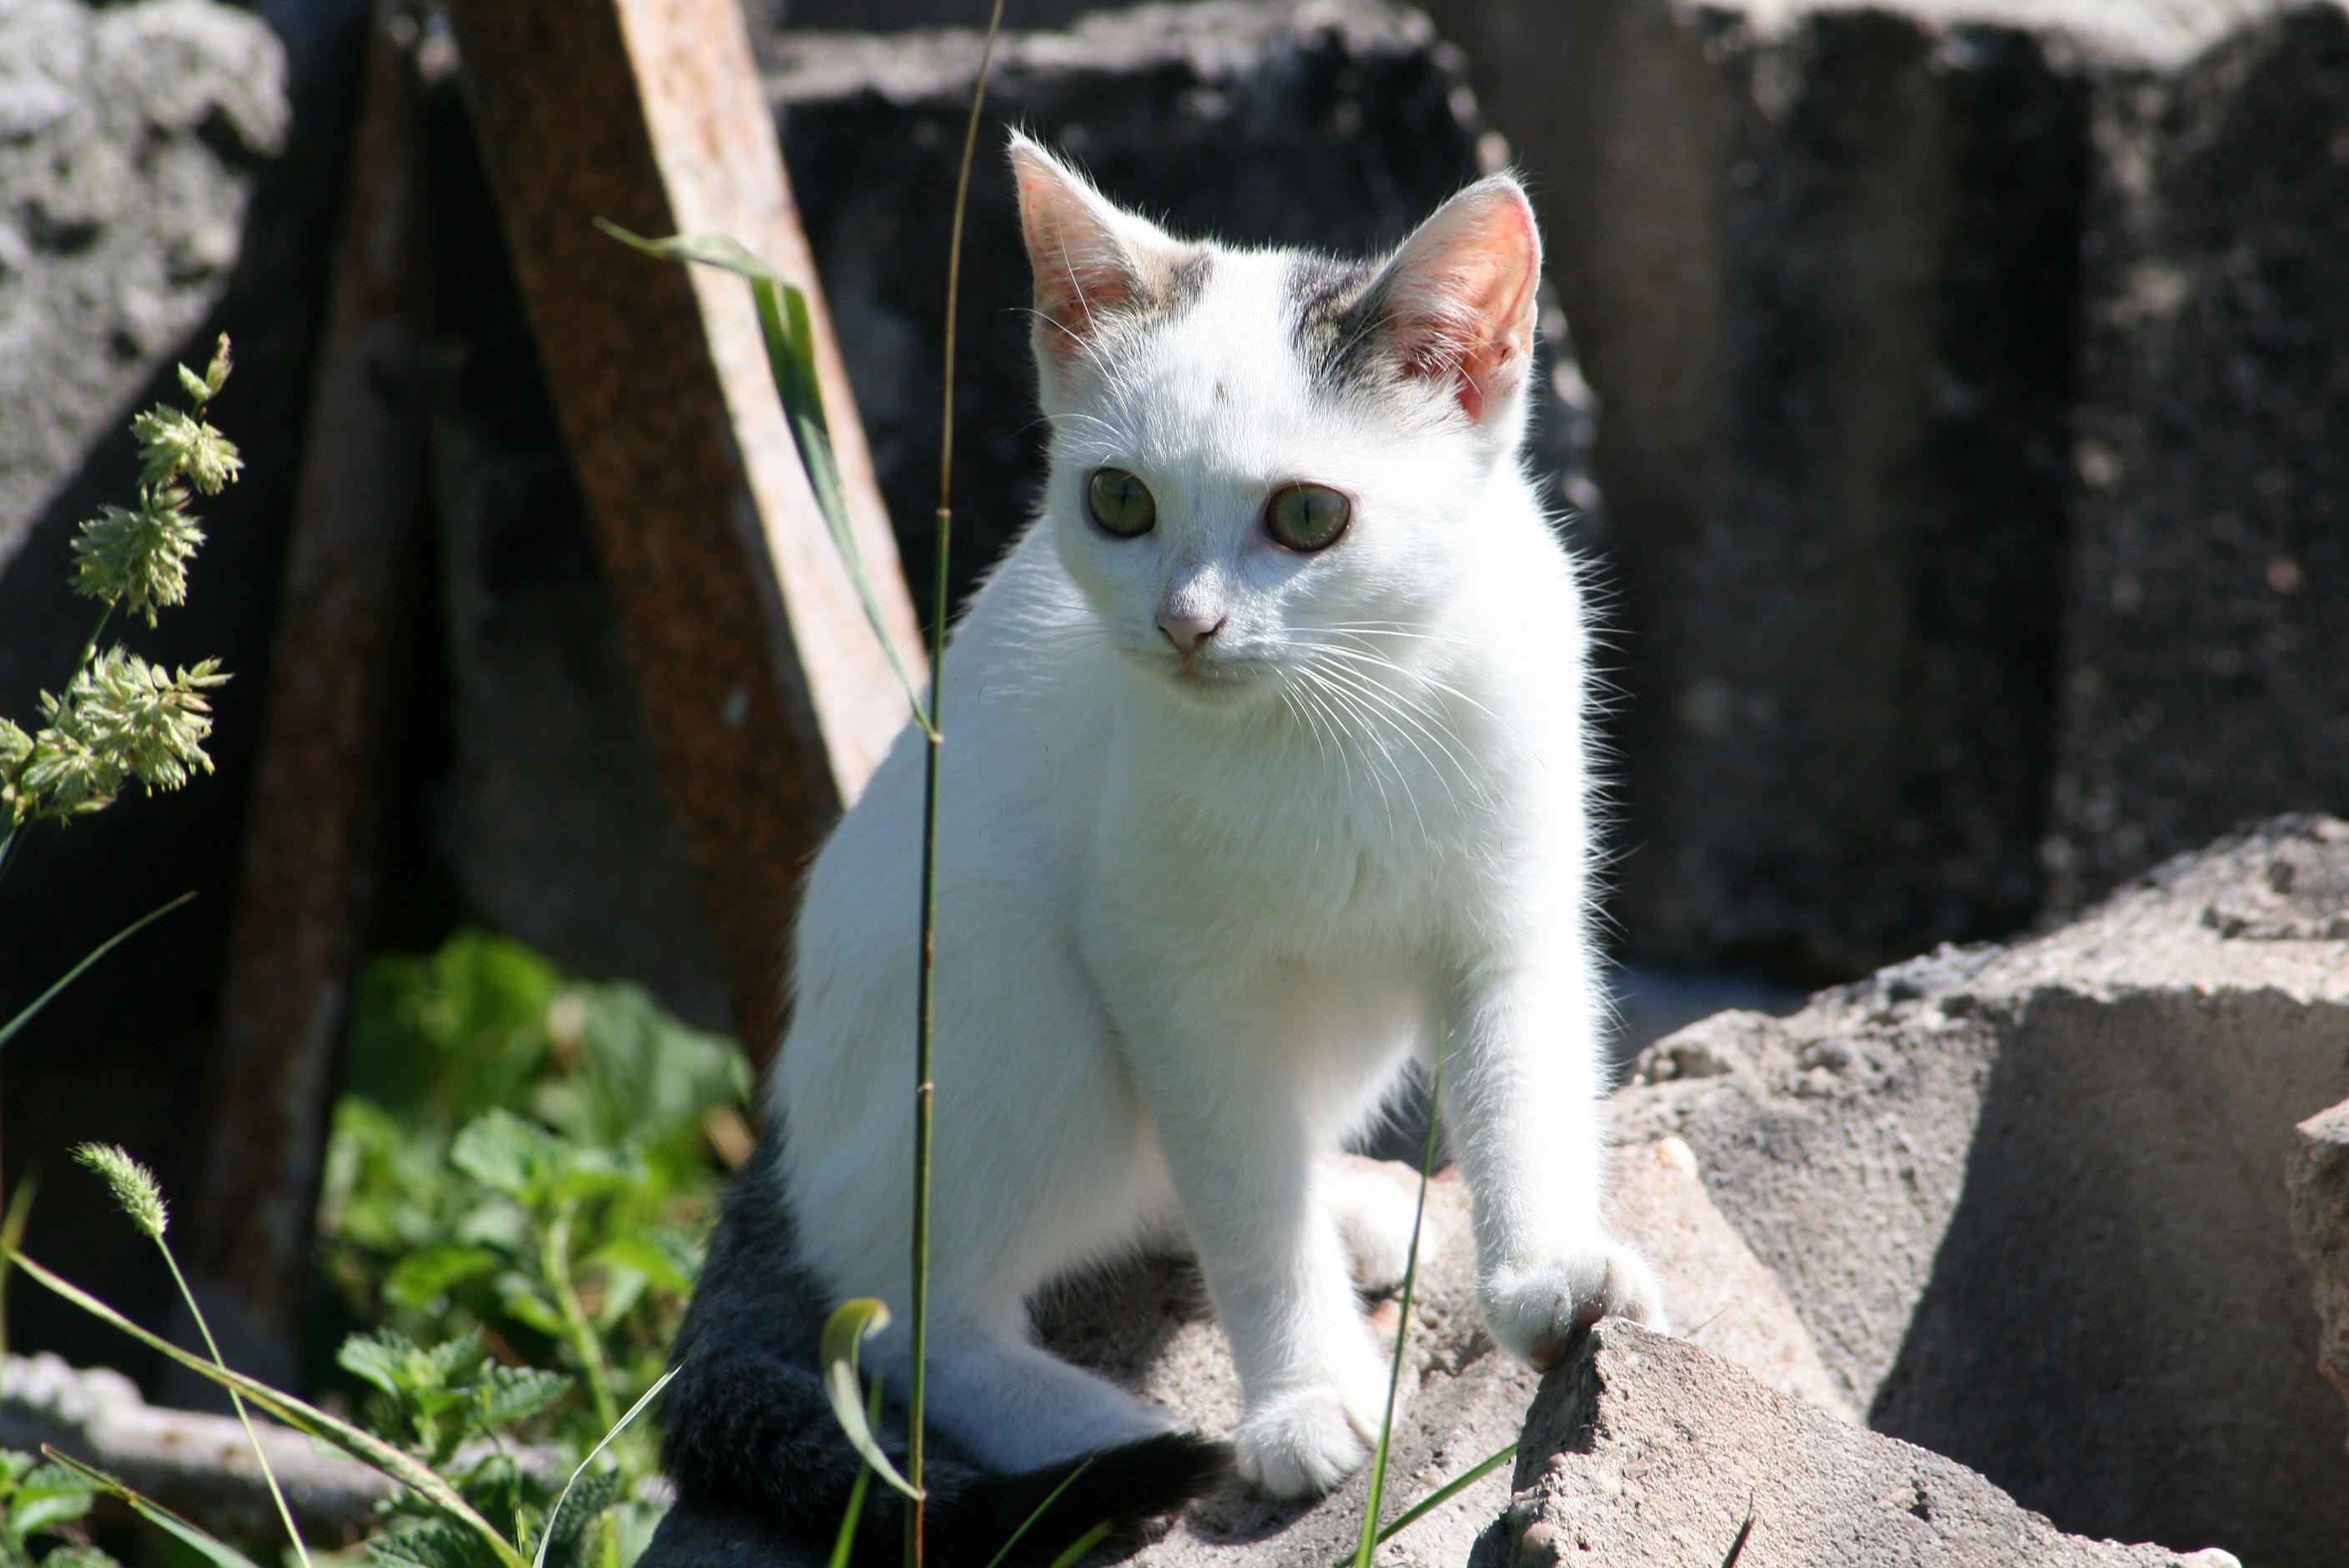
nature, kitten, cat, mammal, fauna, whiskers, vertebrate, small to medium sized cats, cat like mammal, domestic short haired cat, stray animal